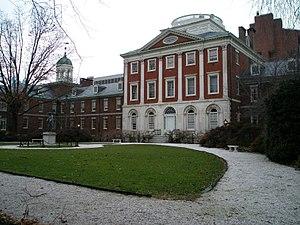
Philadelphie, surnommée Philly, est une ville du Commonwealth de Pennsylvanie, située dans le Nord-Est des États-Unis, entre New York et Washington D.C. Le nom de la ville, choisi par William Penn, signifie « amitié fraternelle » en grec, car elle devait être un îlot de tolérance religieuse.
Pennsylvania Hospital est le plus ancien hôpital des États-Unis. Il se trouve à Philadelphie en Pennsylvanie. Le 11 mai 1751, l'assemblée de Pennsylvanie octroie une charte à Benjamin Franklin et Thomas Bond afin d'établir un hôpital. Celui-ci s'installe d'abord dans des locaux provisoires en 1752. Les travaux de l'aile ouest débutèrent en 1755. La bibliothèque de l'hôpital eut son premier livre en 1762 donné par le Dr. John Fothergill, un ami anglais de Franklin. Aujourd'hui, la bibliothèque possède des livres datant de 1483 à 1930.